Akhini

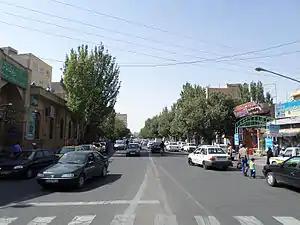

Akhini is a neighbourhood of Tabriz, the largest city in Iranian Azerbaijan.